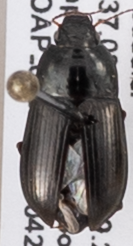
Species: Amara californica
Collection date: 2019-04-24
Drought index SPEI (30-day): -0.27
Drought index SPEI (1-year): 0.17
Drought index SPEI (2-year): -0.32